Beast (2022 Indian film)

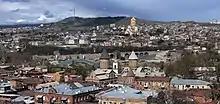
Part of the film was shot at Tbilisi, Georgia

A test shoot for "Thalapathy 65" was held on 10 February 2021 at the office of Sun TV Network in Chennai. On 31 March 2021, the film was launched at Sun TV Studios, with a formal puja ceremony. However, Hegde was not present at the launch, due to her busy schedules. After the 2021 Tamil Nadu Legislative Assembly election, Vijay and Nelson headed to Georgia for the film's shooting schedule on 7 April 2021. Sun Pictures released a post from the shooting location on 9 April, revealing that the film entered production. The team shot 30% of the film in Georgia and rest of the shoot in Chennai, because of restrictions due to the second wave of the pandemic. Vijay returned to Chennai on 26 April, after filming in Georgia for 15 days, where an introductory song and few action sequences were shot.